Xindian culture

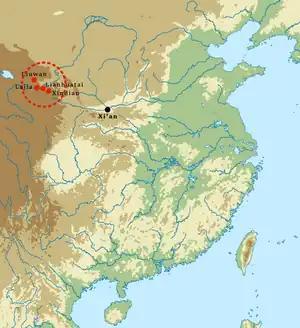
Xindian culture map

Xindian culture was a Bronze Age culture in the Gansu and Qinghai provinces of China. Xindian culture is dated ca. 1500–1000 BCE, a radiocarbon testing of an artefact produced a date around 1000 BCE, which roughly corresponds to the Western Zhou period of the Central Plain area (in the middle and lower course of the Yellow River).